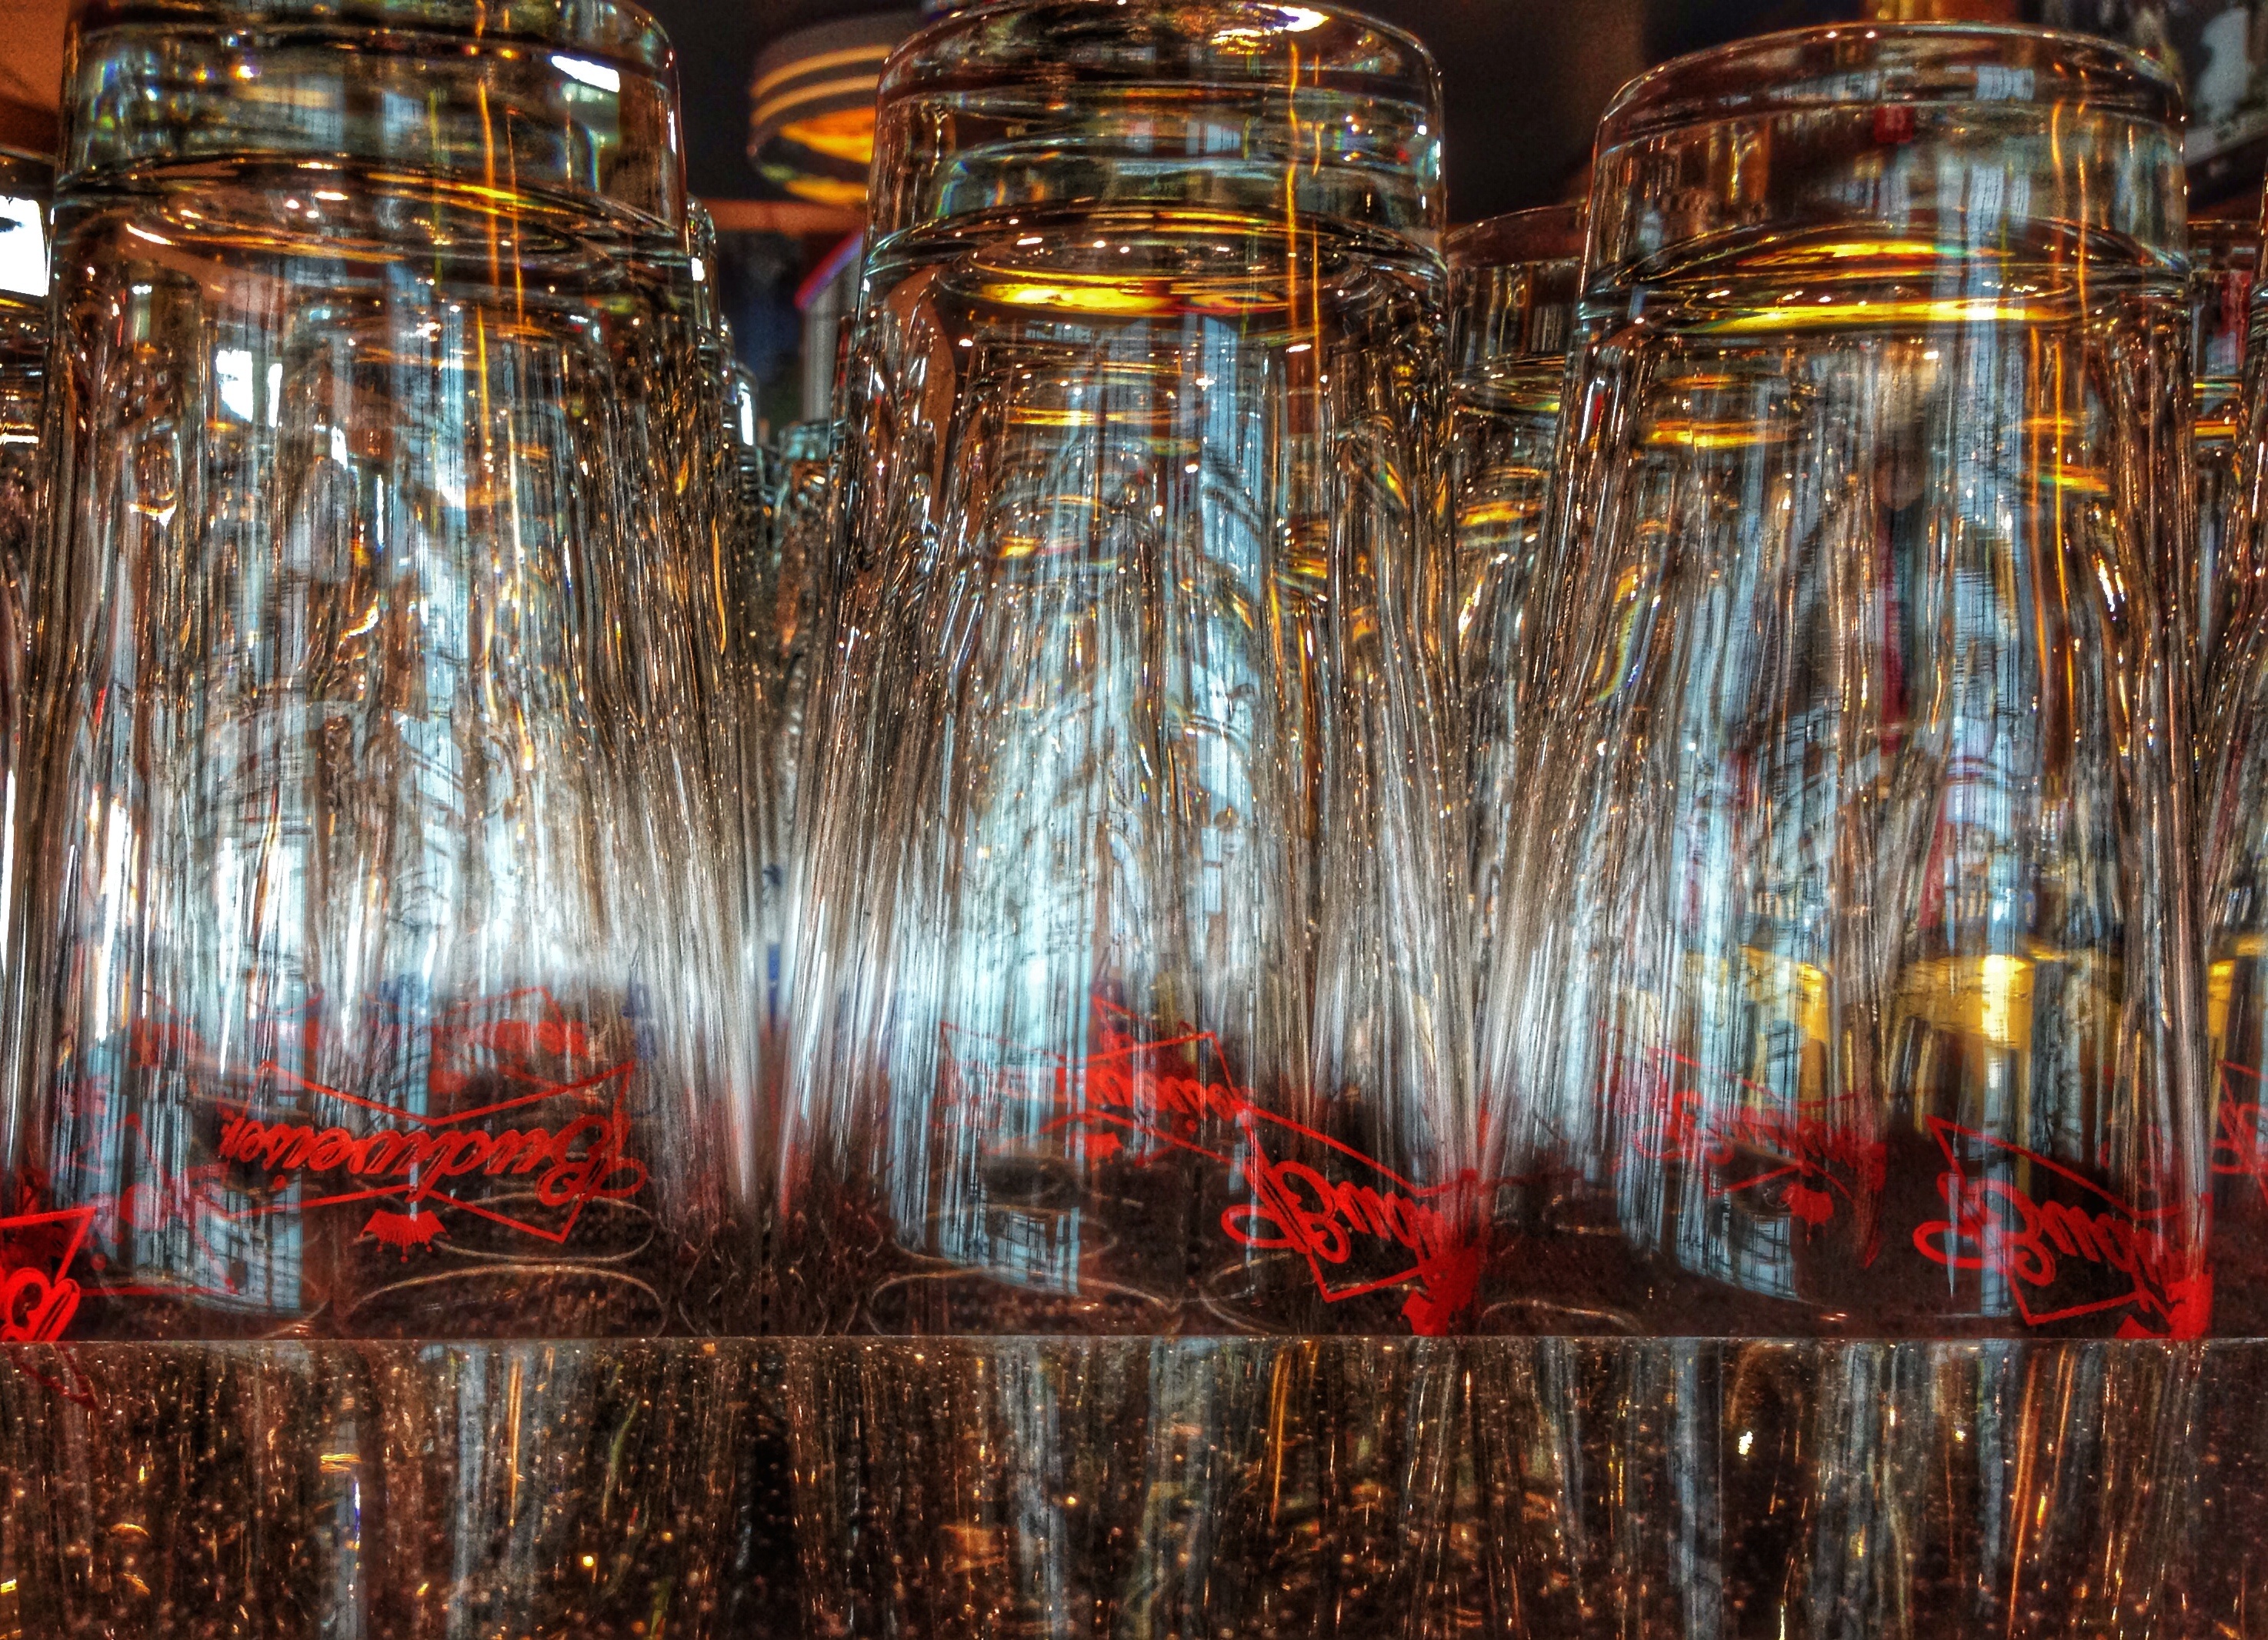
light, night, evening, reflection